Videotelephony

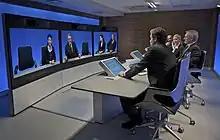
A Tandberg T3 high-resolution telepresence room in use (2008)

The International Telecommunication Union (ITU) has three umbrellas of standards for videoconferencing: